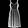
Label: Dress